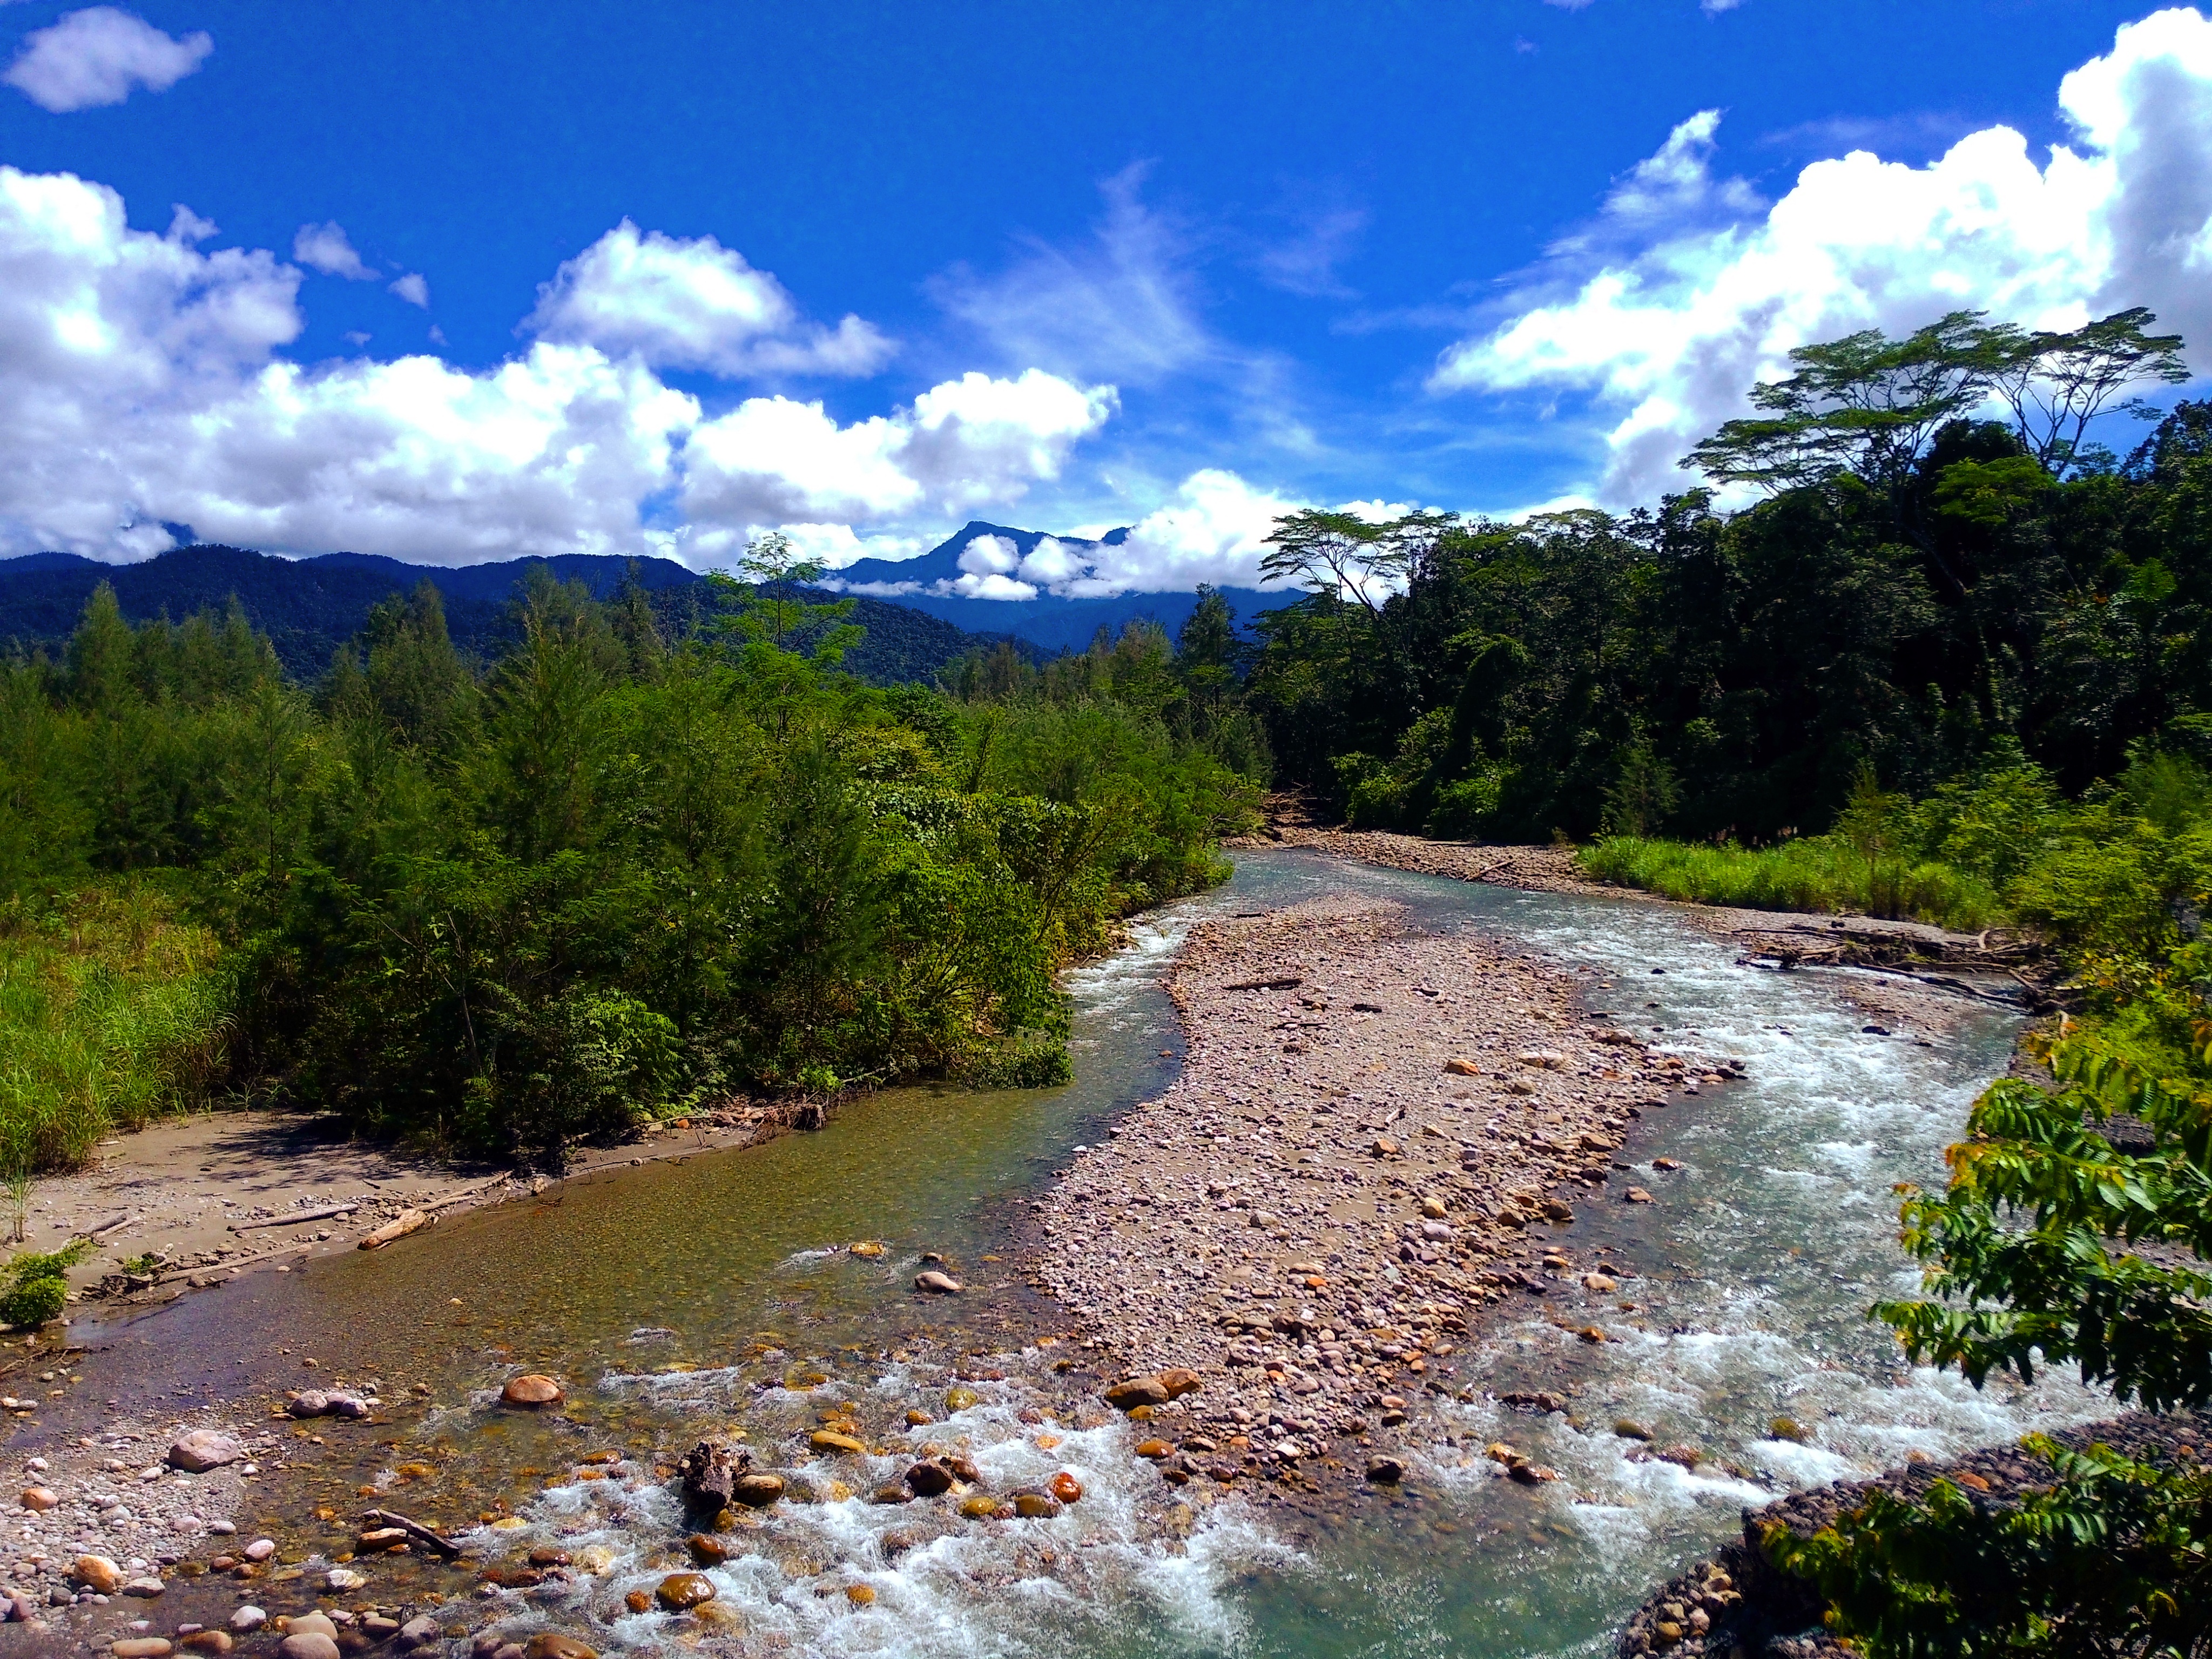
river, papua, water resources, body of water, natural landscape, nature, sky, water, stream, watercourse, mountain river, wilderness, natural environment, mountain, vegetation, nature reserve, cloud, mountainous landforms, riparian zone, tree, biome, waterway, bank, national park, stream bed, Drainage basin, geological phenomenon, rapid, landscape, rock, valley, jungle, forest, tributary, creek, fluvial landforms of streams, mountain range, arroyo, vacation, lake, state park, rainforest, tourism, hill, cumulus, meteorological phenomenon, road